ESPY (film)

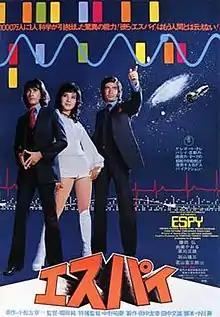
Theatrical release poster

The film was directed by Jun Fukuda from a screenplay by Ei Ogawa. It stars Hiroshi Fujioka, Masao Kusakari, Kaoru Yumi, Tomisaburo Wakayama and Eiji Okada.